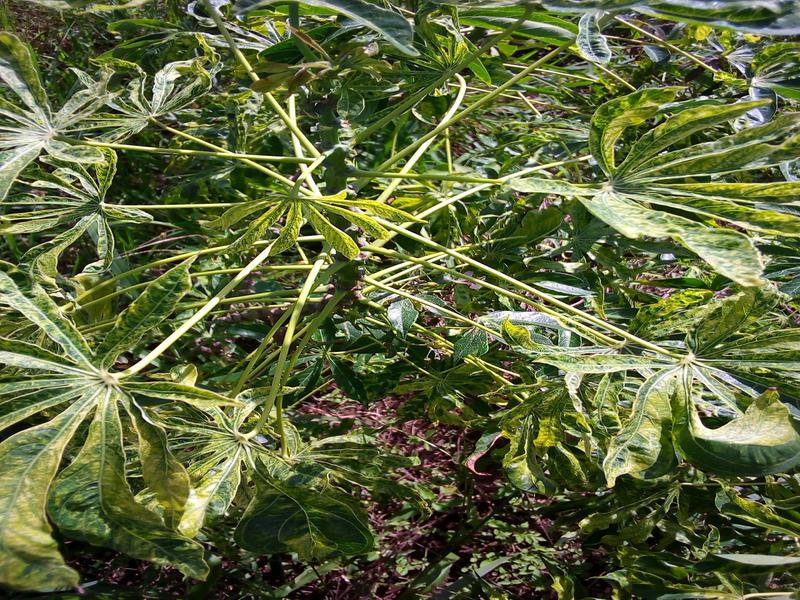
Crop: cassava
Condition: mosaic_disease